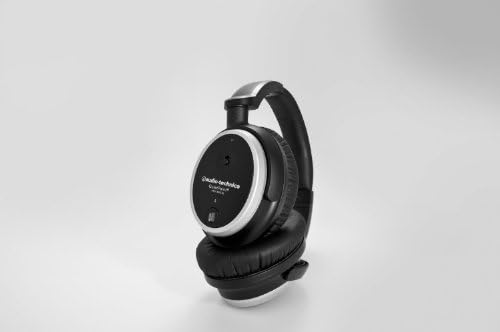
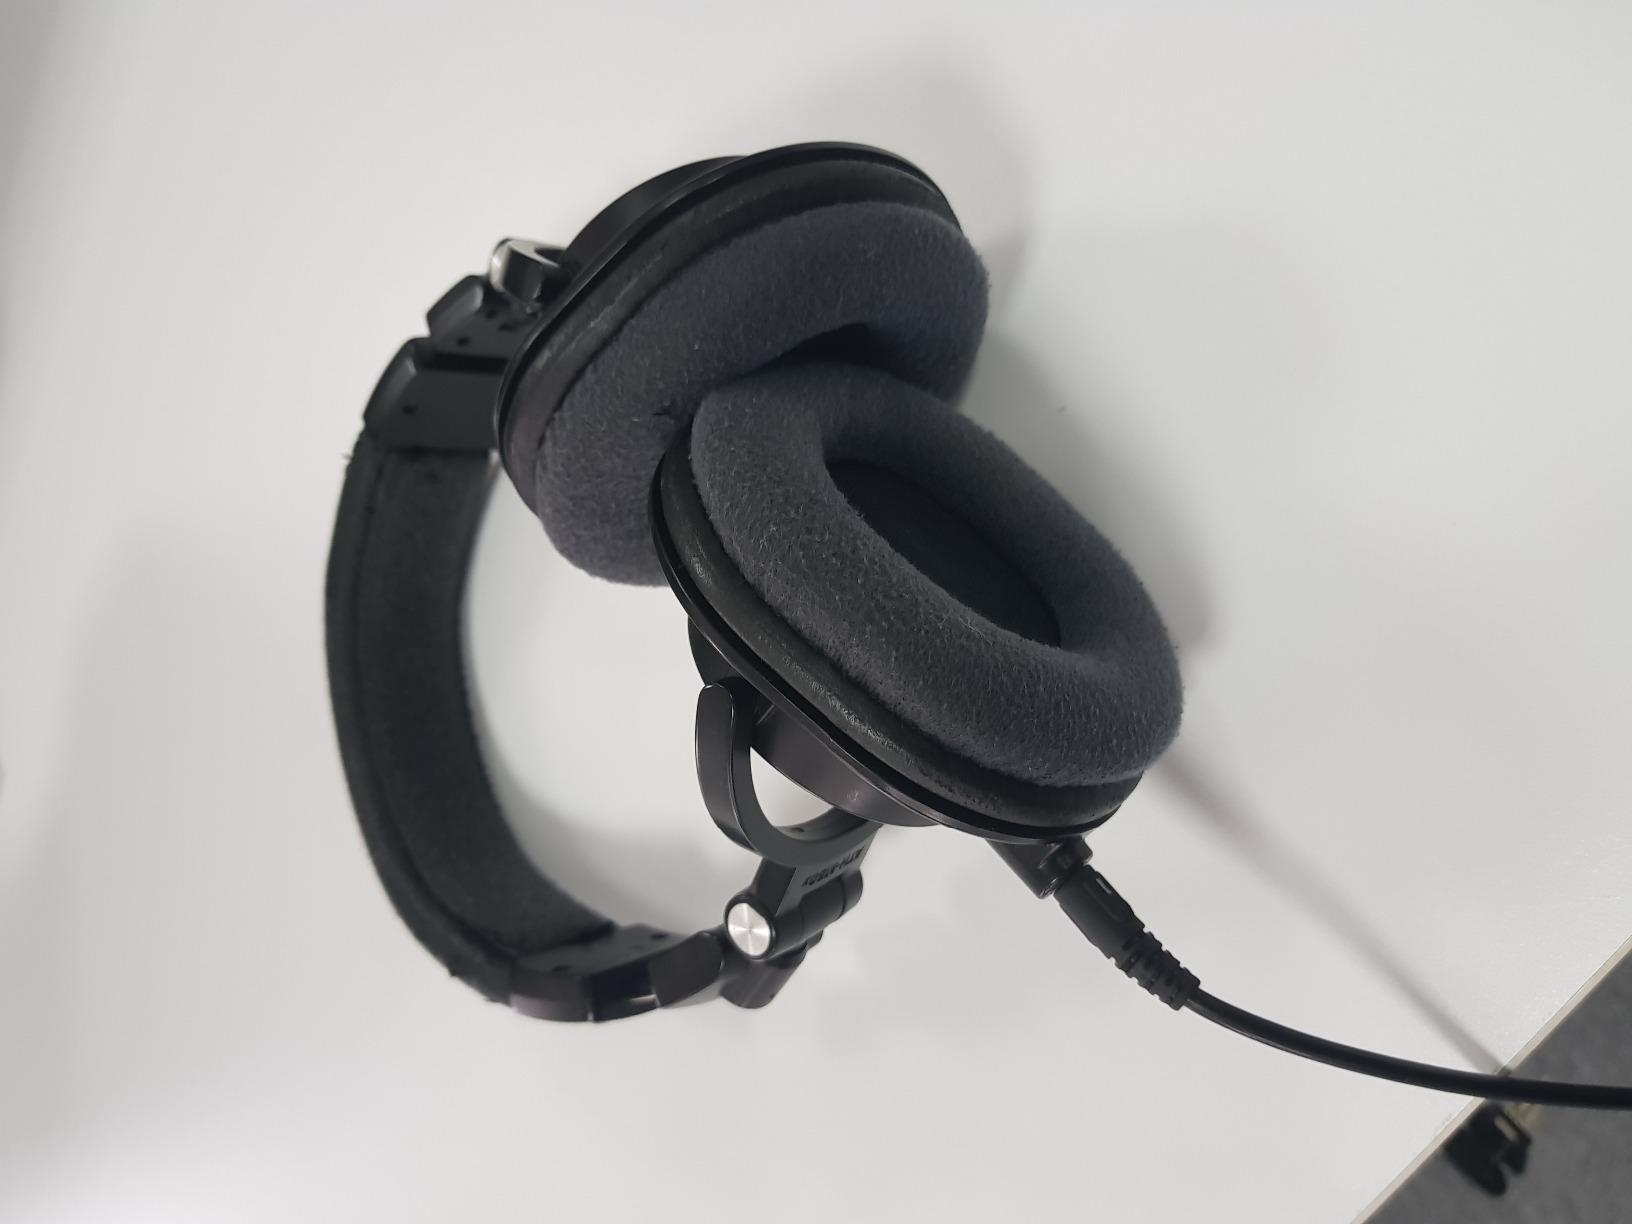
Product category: headphones
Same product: no